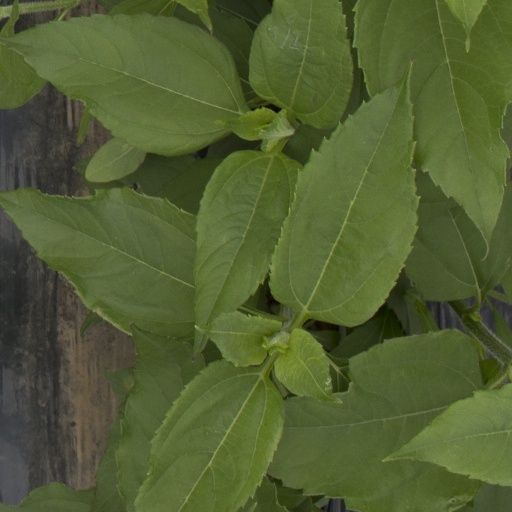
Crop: Jerusalem artichoke